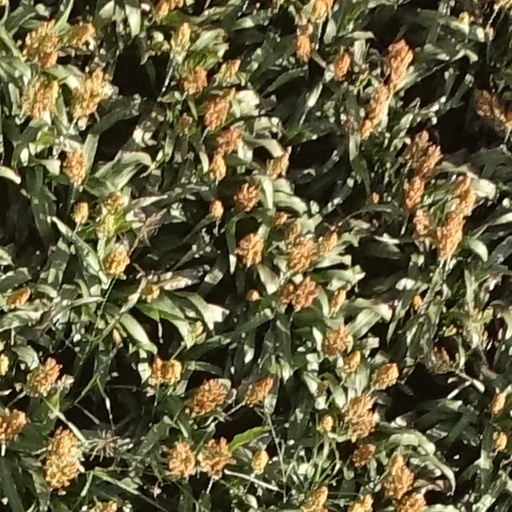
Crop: sorghum